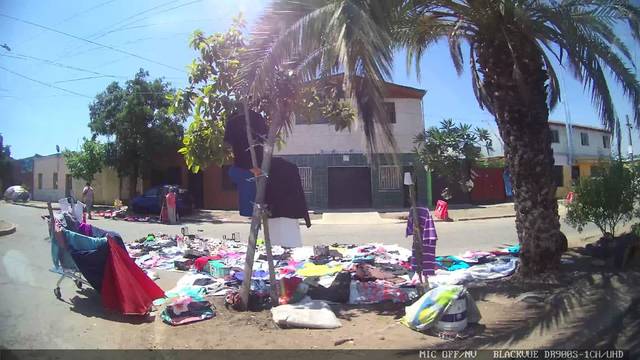
Region: Chile
Coordinates: -33.401, -70.637